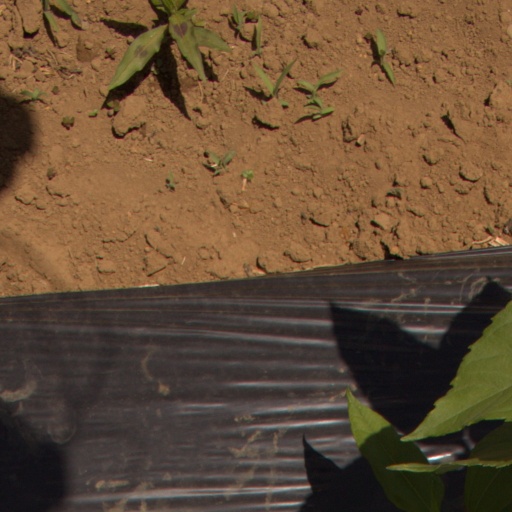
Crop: Jerusalem artichoke